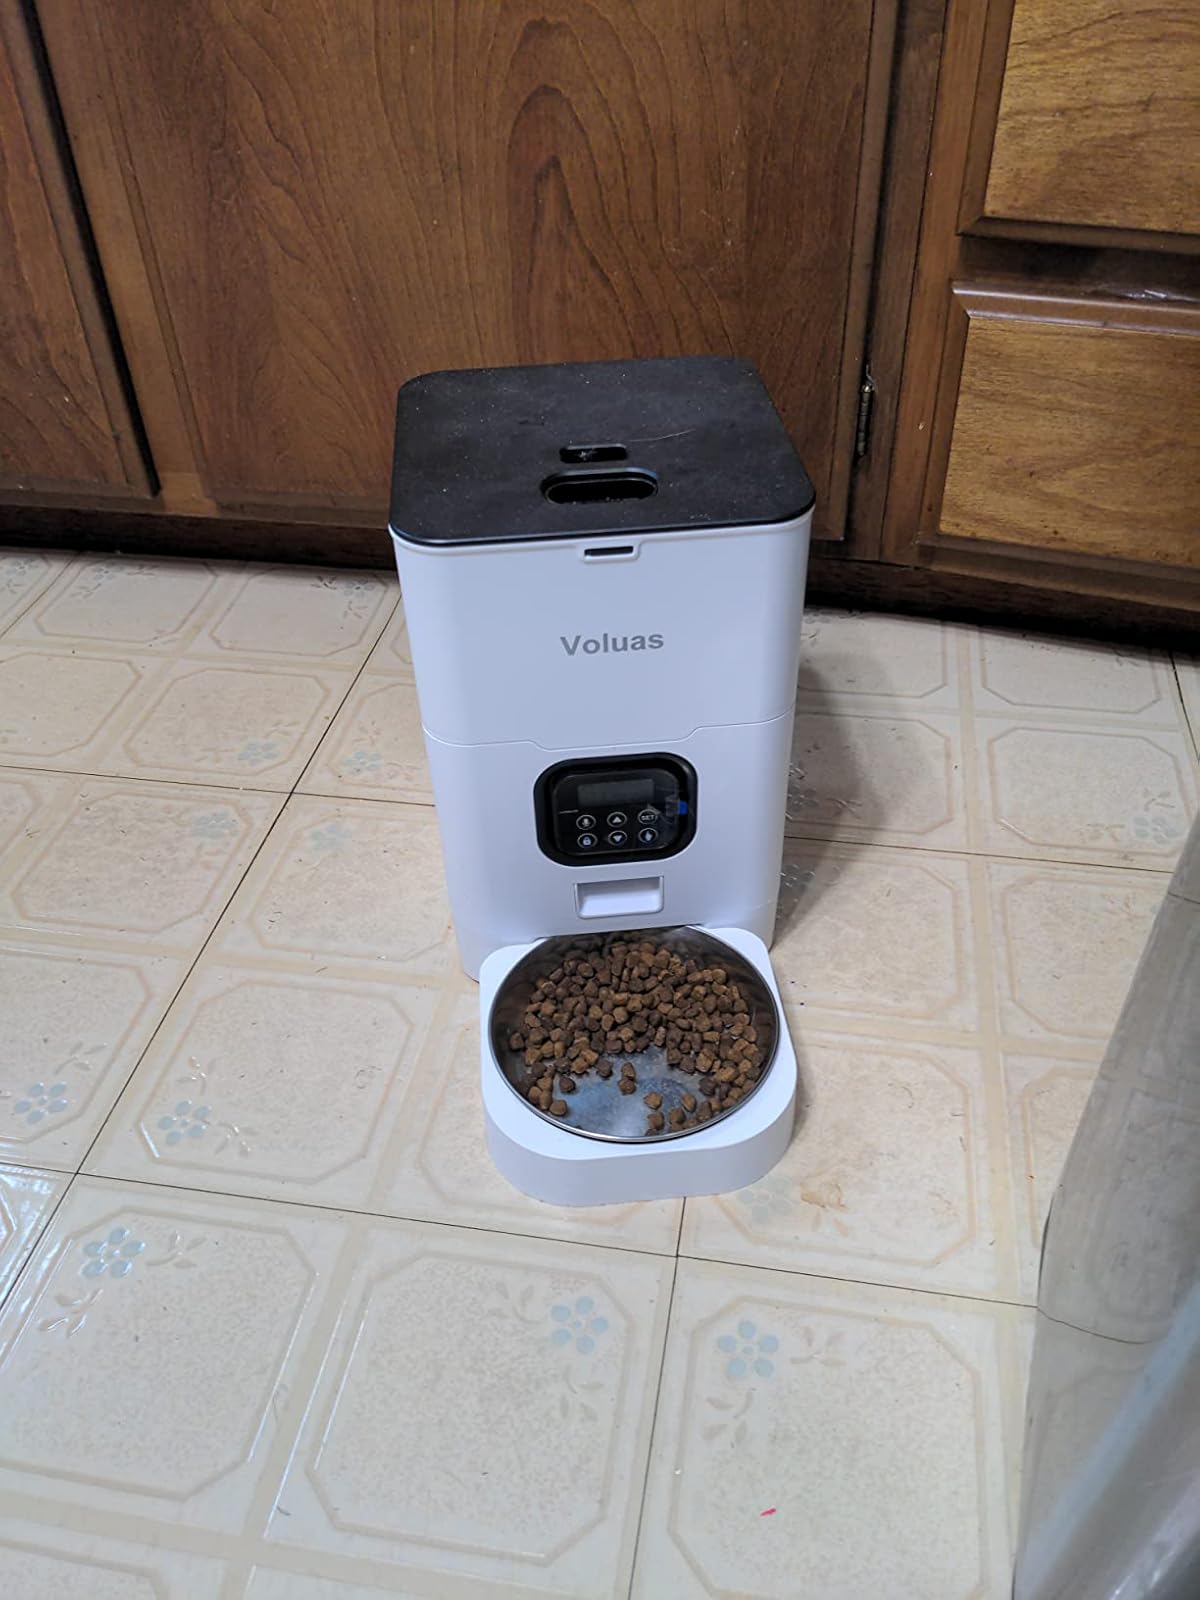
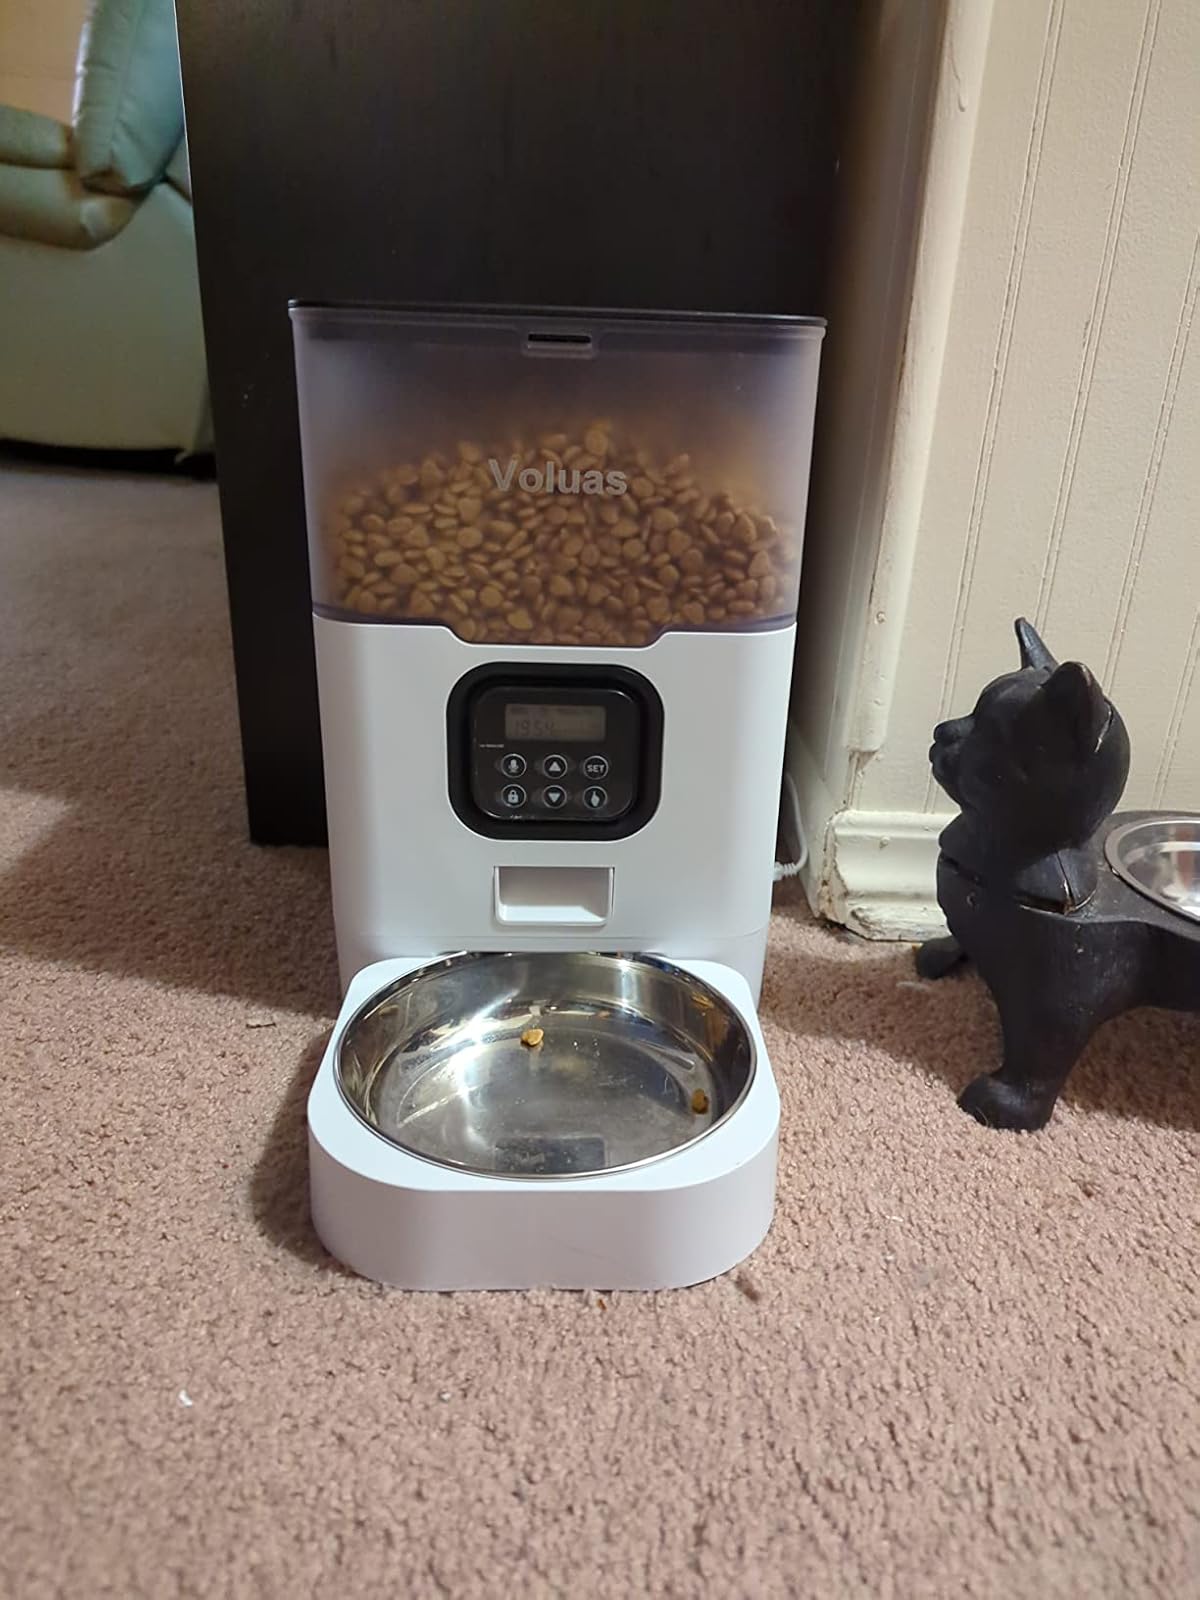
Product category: items_feeder
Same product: no